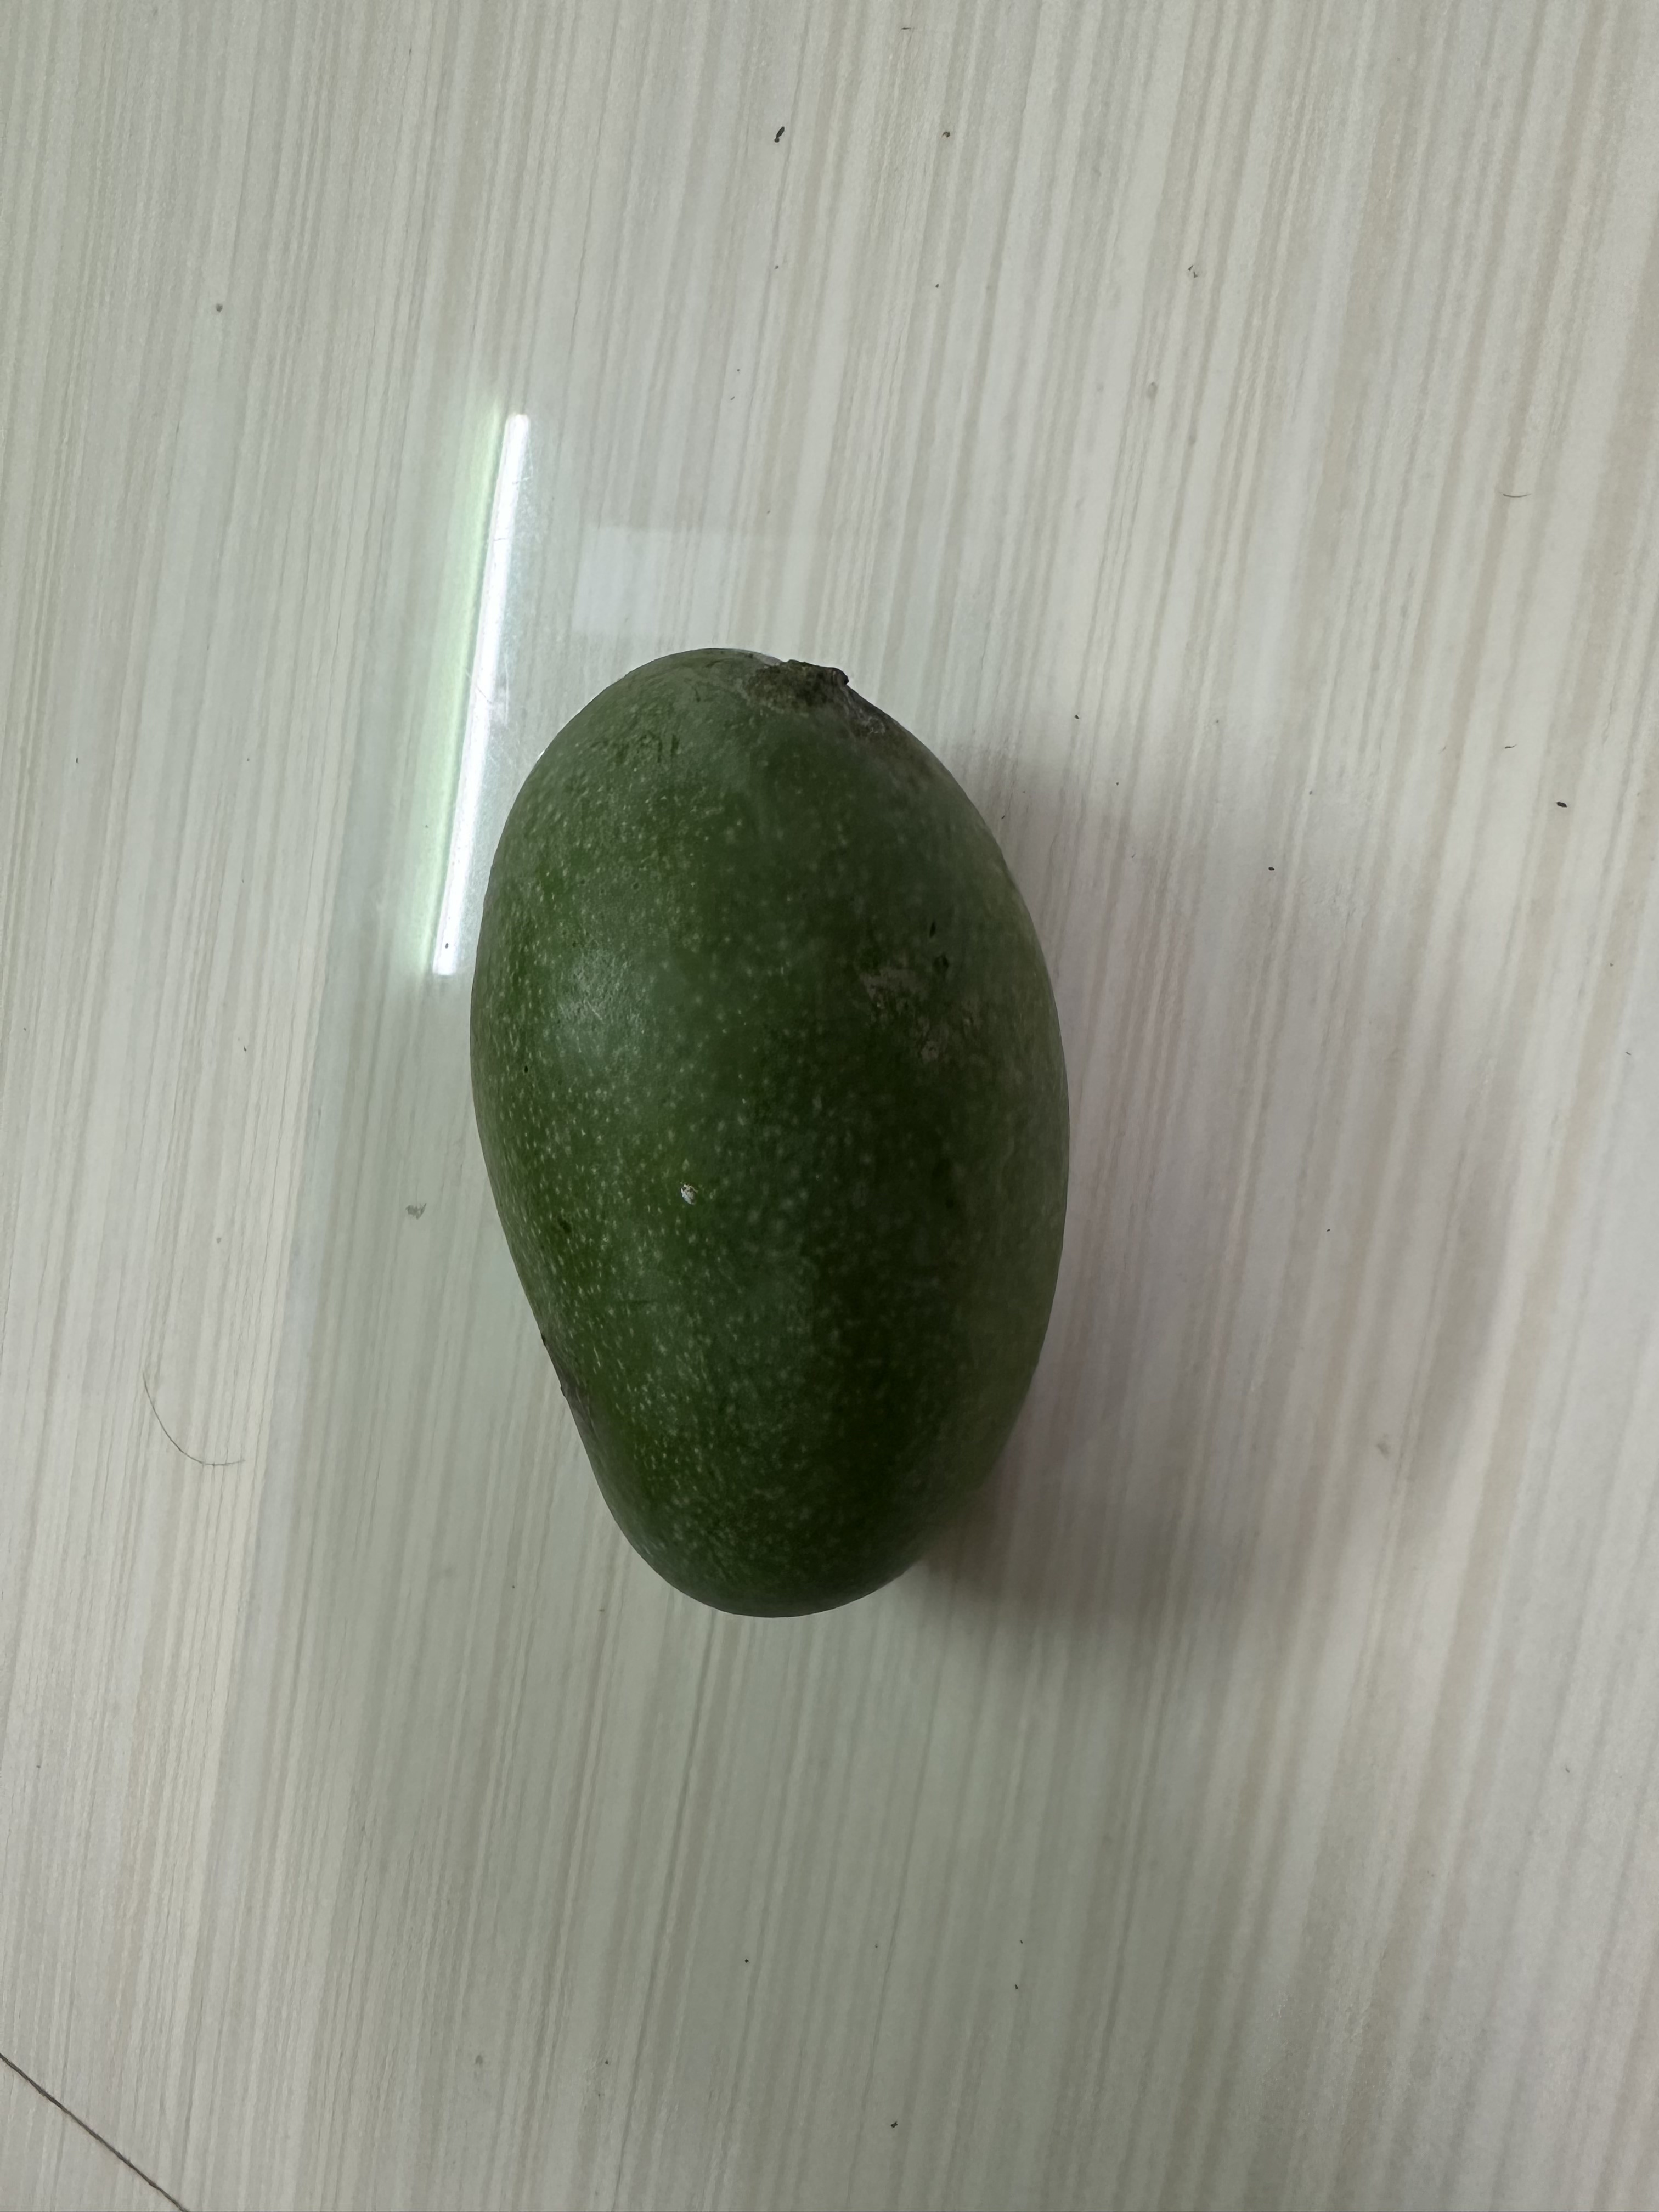
Mango variety: Amrapali